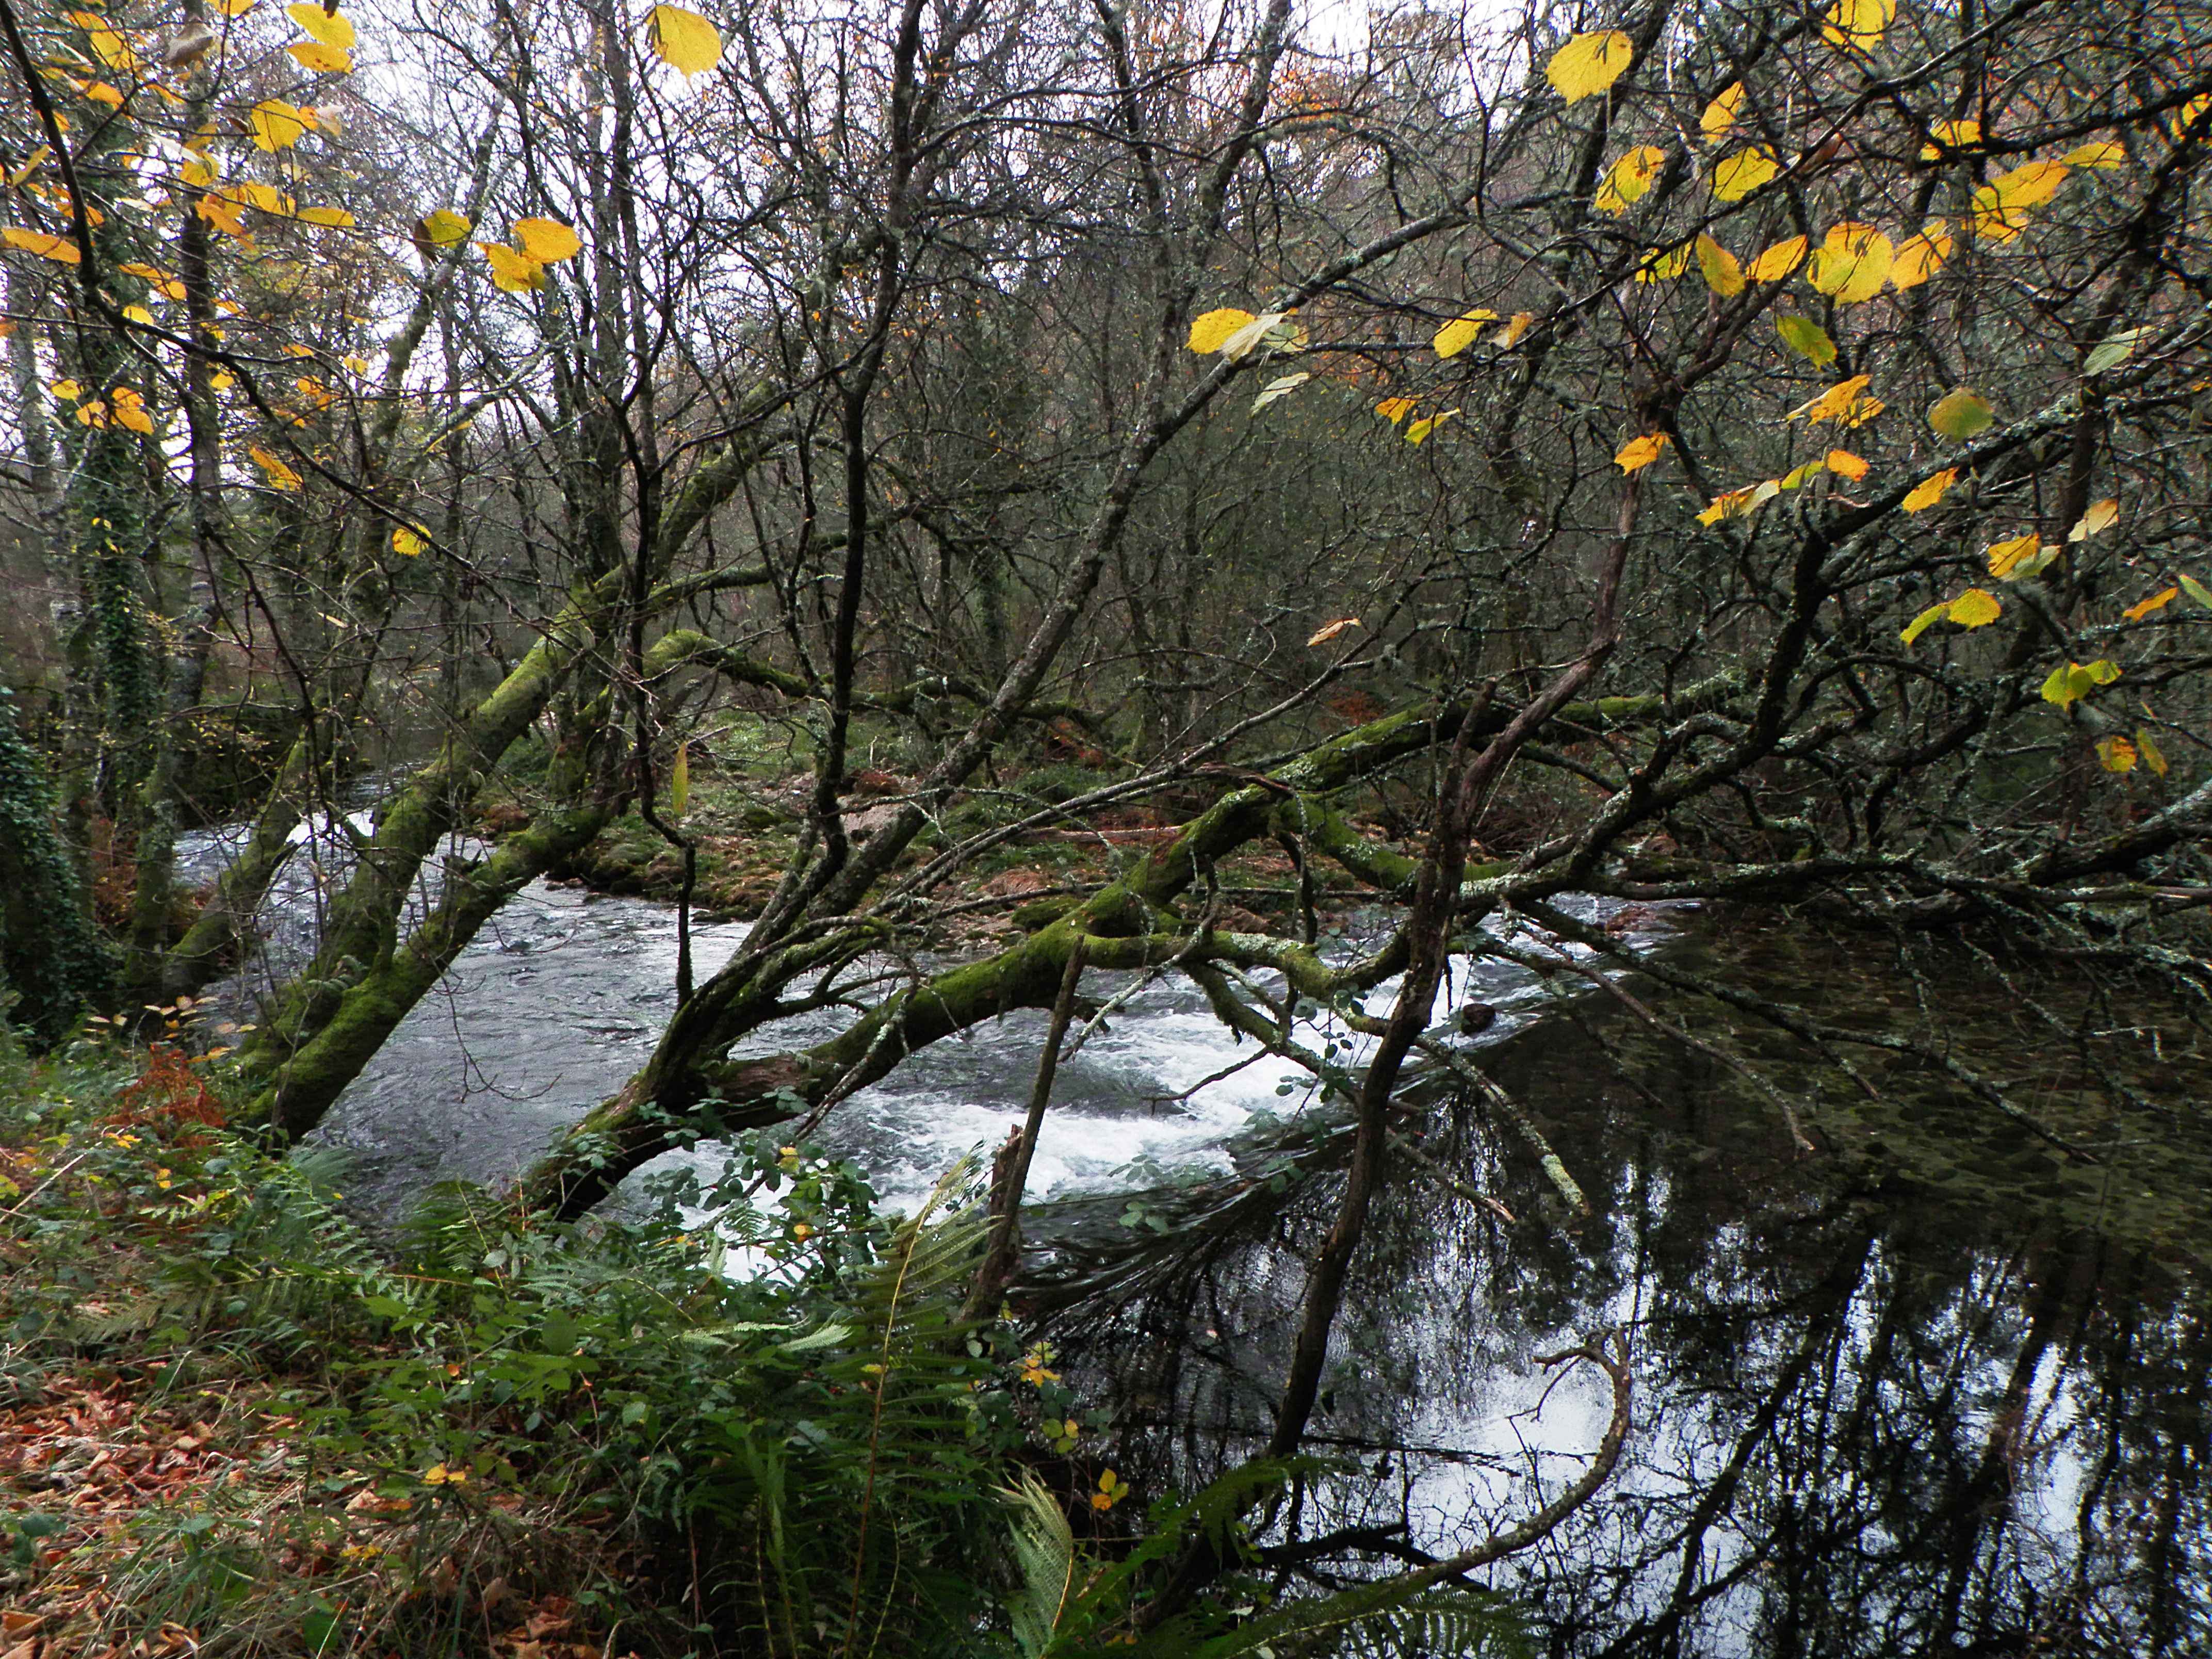
tree, nature, forest, wilderness, branch, plant, trail, sunlight, leaf, flower, river, stream, autumn, flora, season, spain, deciduous, galicia, pontevedra, woodland, habitat, ecosystem, espana, ggl1, alama, riobarbeira, natural environment, woody plant